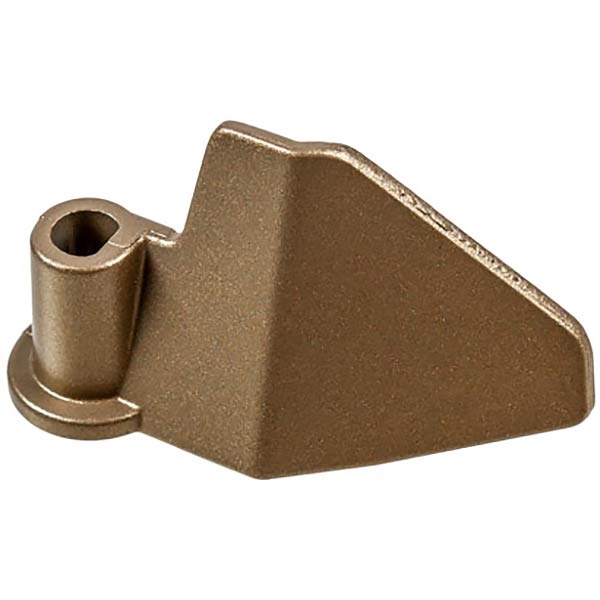
Bread Maker Ceramic Kneader Compatible with Gorenje BM900BKC 499171
EBAY #customTable { box-shadow: none; position: relative; top: 15px; } #customTable tbody > tr > td { padding: 0; border: 0; } #customTable tbody > tr td.borderColorato { border-width: 50px 4px 4px 4px; border-style: solid; border-color: #F3F3F3; } #Principale { border: 0; width:100%; margin:0 auto; box-shadow: none; } #LogoAzienda { max-width:518px; margin:5px auto; } #Banners td { width:68%; text-align:center; } #Banners img { max-width:100%; height:230px; margin-bottom:10px; } #Banners .SupportoClienti { position:relative; } #Banners .SupportoClienti div { text-align: left; font-size: 20px; position: absolute; top: 8px; left: 24px; font-family:'Open Sans', sans-serif; } #Banners .SupportoClienti div p { margin:0 0 7px 0; } .borderColorato { border: solid #FF6E00; position:relative; } .borderColorato h4 { margin: 0; font-size: 27px; font-weight: bold; color: rgba(18, 18, 18, 0.75); font-family: 'Open sans', sans-serif; position: absolute; left: 6px; } #SchedaProdotto h4 { top: -39px; } #SchedaProdotto { border-width: 40px 4px 4px 4px; } #EtichettaCodice { line-height: 33px; font-family: "Open Sans", sans-serif; font-style: italic; font-weight: normal; color: #000000; background-color: transparent; text-decoration: none; font-variant: normal; font-size: 24px; vertical-align: 0; } #CodiceProdotto { line-height: 33px; font-family: "Open Sans", sans-serif; font-style: italic; font-weight: normal; color: #ff3a1c; background-color: transparent; text-decoration: none; font-variant: normal; font-size: 24px; vertical-align: 0; } #TitoloProdotto { line-height: 32px; font-family: "Open Sans", sans-serif; font-style: normal; font-weight: 700; color: #000; background-color: transparent; text-decoration: none; font-variant: normal; font-size: 23px; vertical-align: 0; letter-spacing: -1px; display: inline-block; margin-bottom: 3px; } #Pagamenti { border-width: 50px 4px 4px 4px; padding: 0 10px !important; } #Pagamenti h4 { top: -40px; } .Descrizione p, .Descrizione li { line-height: 26px; font-family: "Open Sans", sans-serif; font-style: normal; font-weight: normal; color: #000; background-color: transparent; text-decoration: none; font-variant: normal; font-size: 19px; vertical-align: 0; margin-top: 6px; margin-bottom: 10px; } .Descrizione li { font-size: 16px; line-height: 19px; margin: 6px 0; } .Descrizione p + .TitleParagrafo { margin-top:20px; font-weight:bold; } .Descrizione .TitleParagrafo { text-trasform:uppercase; font-size:20px; } .Descrizione .SubTitleParagrafo { text-trasform:uppercase; font-size:18px; font-weight:bold; } .BannerFooter { width: 100%; margin: 0 auto; text-align:center; } .BannerFooter img { margin:0 auto; max-width:60%; } #Footer .Testo p { font-family: "Arial", sans-serif; text-align:center; color:#000; } #InfoAzienda { width:535px; margin:0 auto; } #InfoAzienda .Riga { display:block; overflow:hidden; margin: 3px 0; } #InfoAzienda .Etichetta { text-align:left; float:left; width:155px; } #InfoAzienda .Valore { float:left; color:#ff270e; font-weight:bold; } Description Bread Maker Ceramic Kneader Compatible with Gorenje BM900BKC 499171. Compatible Brand : Gorenje Manufacturer : Gorenje Brands for customs : Gorenje Hole diameter, mm : 8.3 Manufacturer for customs : Gorenje Models, Types, Codes Suits to models: BM900BKC Suits to codes: 495369 If you can't find your model in our Store list - write us an email letter with full Model Number, Type or Ref of item You are interesting in we offer You best service and price! Our online store sells spare parts and accessories for small and large household appliances for such brands like Electrolux, Braun, Zanussi, Samsung, LG, Philips, Gorenje, Thomas, Miele, Whirlpool, Ariston, Indesit and many other famous brands of household appliances! We have over 15,000 items on stock that can be sold both retail and wholesale. We can offer best service to any country of the world! If You need to know something more than shown in my store just ask!!! Looking for a long time cooperation! Our online store sells spare parts and accessories for small and large household appliances of such brands as Electrolux, Braun, Zanussi, Samsung, LG, Philips, Gorenje, Thomas, Miele, Whirlpool, Ariston, Indesit and many other well-known brands of household appliances and we have more than 40,000 items in stock, which we are ready to send at any time. --> Please always leave positive feedback ! If you have any questions or comments, we can always resolve them. -->
Brand: Gorenje
Category: Home & Garden > Kitchen & Dining > Kitchen Appliance Accessories > Breadmaker Accessories